HOME (Manchester)

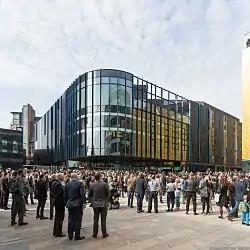
HOME seen from Tony Wilson Square

HOME is an arts centre, cinema and theatre complex in Manchester, England. With five cinemas, two theatres and of gallery space, it is one of the few arts organisations to commission, produce and present work across film, theatre and visual art.